Jonathan H. Rowell

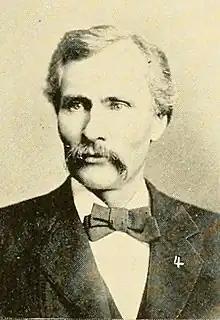
From 1894's "A History of Eureka College"

Jonathan Harvey Rowell (February 10, 1833 – May 15, 1908) was a U.S. Representative from Illinois.